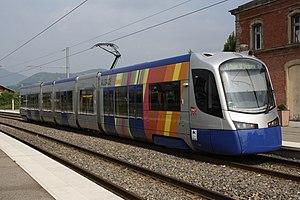
Tram-train en gare de Cernay